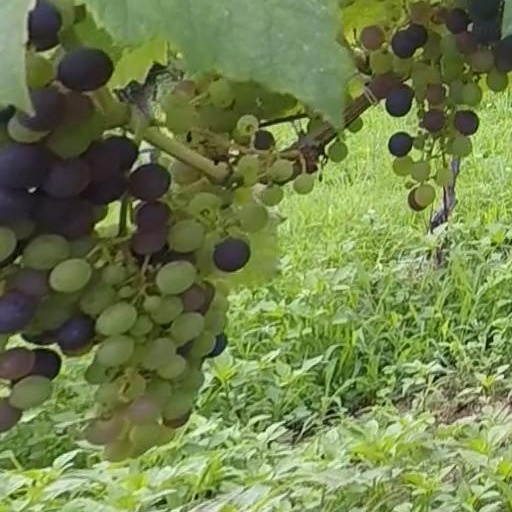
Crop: grape